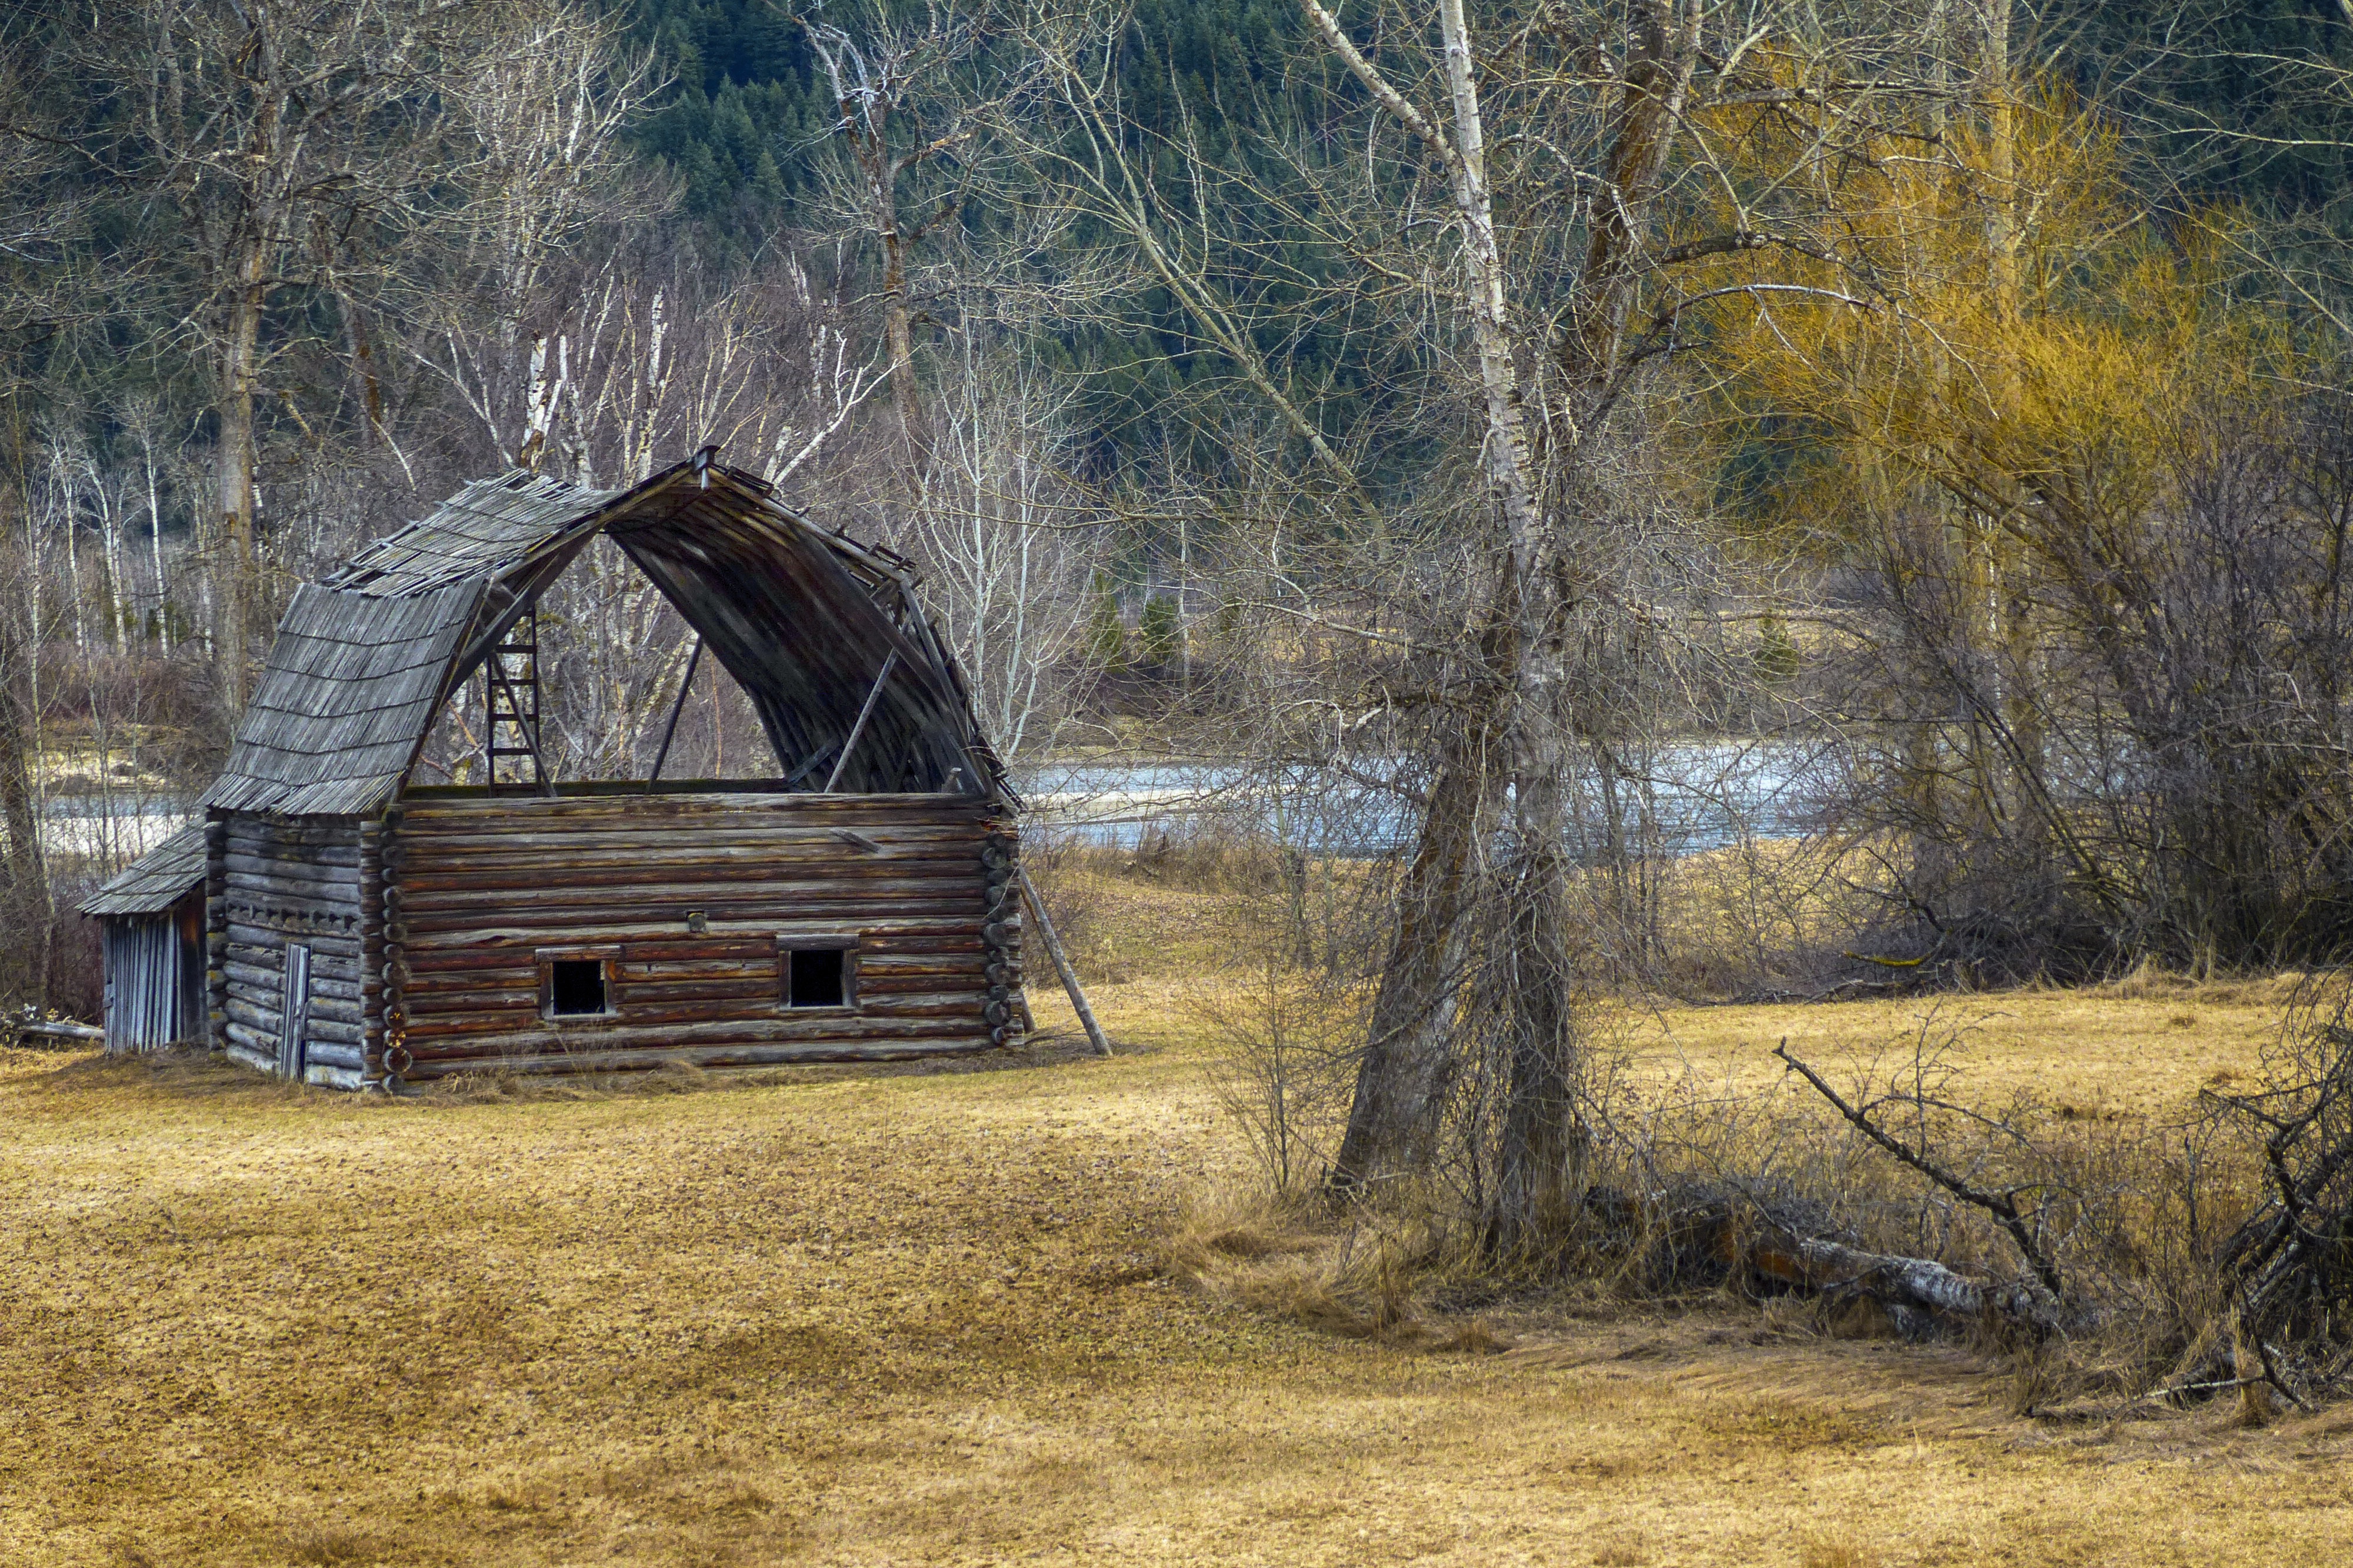
landscape, tree, water, nature, forest, wilderness, farm, vintage, antique, meadow, old, barn, river, hut, log, autumn, ancient, historic, agriculture, season, wooden, history, woodland, habitat, rotten, aged, rural area, natural environment